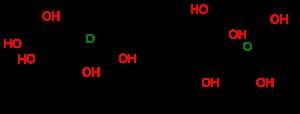
Le glucose est un sucre de formule brute C₆H₁₂O₆. Le mot « glucose » provient du grec ancien τὸ γλεῦκος / gleukos qui désignait les vins doux ou liquoreux, voire le moût. Le suffixe -ose est un classificateur chimique précisant qu'il s'agit d'un glucide. Comme il ne peut être hydrolysé en glucides plus simples, il s'agit d'un ose, ou monosaccharide. La présence d'un groupe carbonyle de fonction aldéhyde dans sa forme linéaire en fait un aldose tandis que ses six atomes de carbone en font un hexose ; il s'agit par conséquent d'un aldohexose.